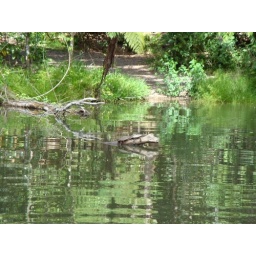
The turtles in the water at Rainforest Station